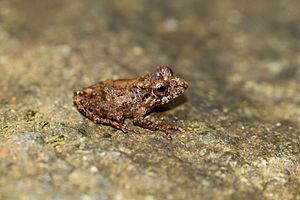
Pristimantis cruentus est une espèce d'amphibiens de la famille des Craugastoridae.